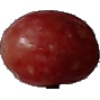
Label: Grape Pink 1